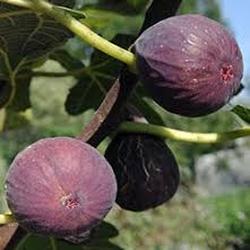
Label: Fig